Middle Ridge, Queensland

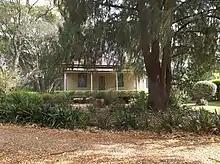

Middle Ridge State School is a government primary (Prep-6) school for boys and girls at 203 Spring Street. In 2017, the school had an enrolment of 827 students with 65 teachers (53 full-time equivalent) and 33 non-teaching staff (20 full-time equivalent). It includes a special education program.